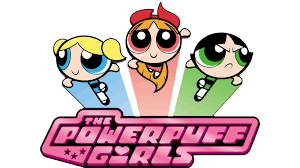
Portrait style: Cartoon Portrait